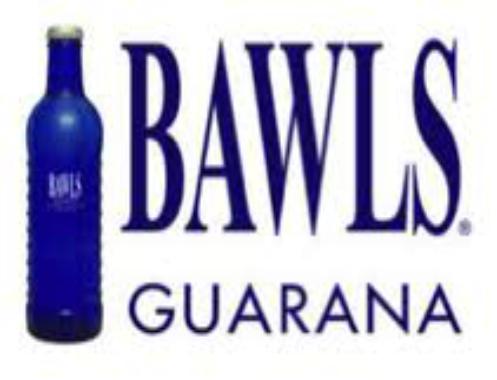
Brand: Bawls
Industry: Food